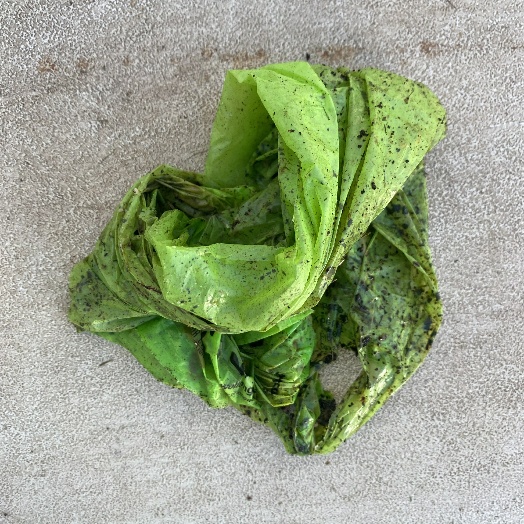
Label: Food Organics